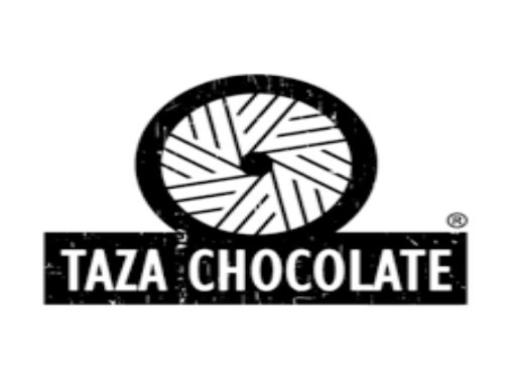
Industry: Food